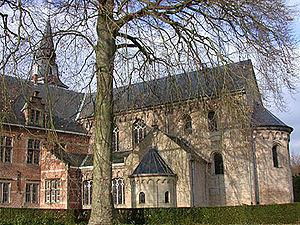
église abbatiale de l'abbaye de Postel
L'ordre des chanoines réguliers de Prémontré, appelé couramment prémontrés, plus rarement norbertins, est un ordre canonial catholique fondé par saint Norbert de Xanten au début du XIIᵉ siècle. La désignation o.praem. est apposée à la suite des noms des religieux prémontrés.
L'abbaye de Postel, érigée vers 1135, est une abbaye norbertine située dans la commune belge de Mol, près de la frontière néerlandaise. À l'origine, en 1138, l'abbaye de Floreffe fonde un prieuré, qui n'est élevé en abbaye qu'en 1618. Après la Révolution française, en 1797, les moines norbertins sont chassés de l'abbaye, pour n'y retourner qu'en 1847. Depuis, l'abbaye a été restaurée et abrite toujours une communauté religieuse.
Cet article présente la liste des prieurés en Belgique. Pour mémoire, un prieuré a une vocation monastique et est placé sous l'autorité d'un prieur. Il est le plus souvent subordonné à une abbaye plus importante. La présente liste, par ordre alphabétique, comprend tous les prieurés de Belgique, passés ou toujours en activité, indépendants comme dépendants d'une abbaye. Elle indique, en outre, pour chaque édifice religieux, sur trois ou quatre lignes, sa localisation, la date et l'origine de sa fondation, son ordre religieux de rattachement et la situation actuelle de l'édifice.